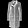
Label: Coat